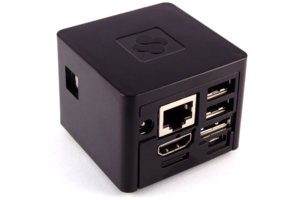
Variante à quatre cœurs de la CuBox-i de SolidRun, bâtie autour d'un processeur Freescale i.MX6.
La Cubox est un plug computer de petite taille conçu par l'entreprise SolidRun Ltd. Il permet l'auto-hébergement et peut servir de lecteur multimédia avec Kodi.